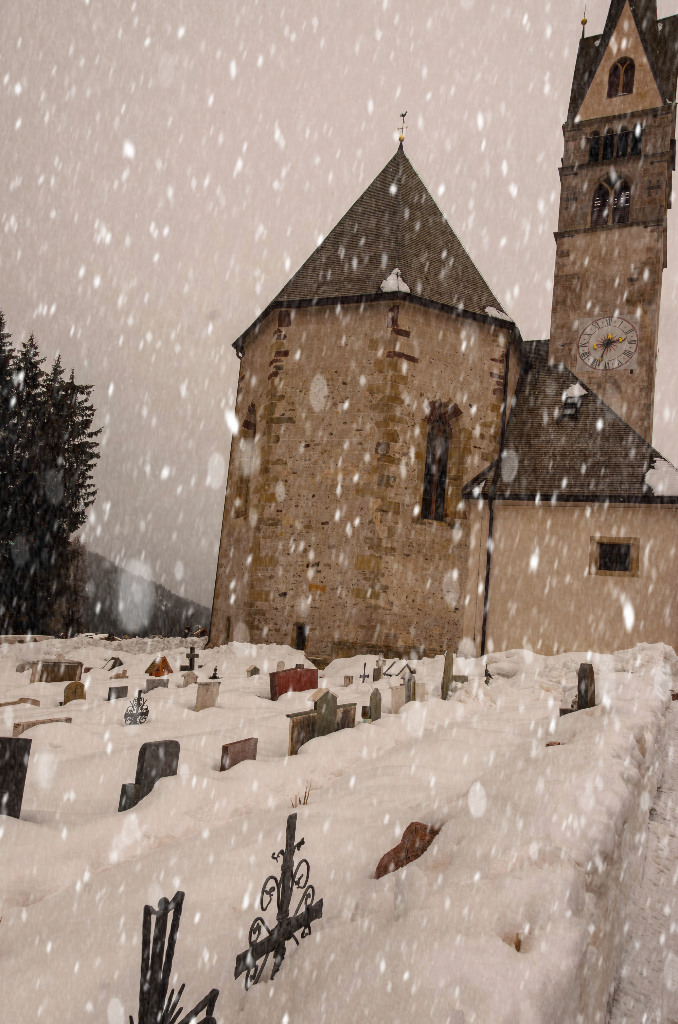
Distortion: snow